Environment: real
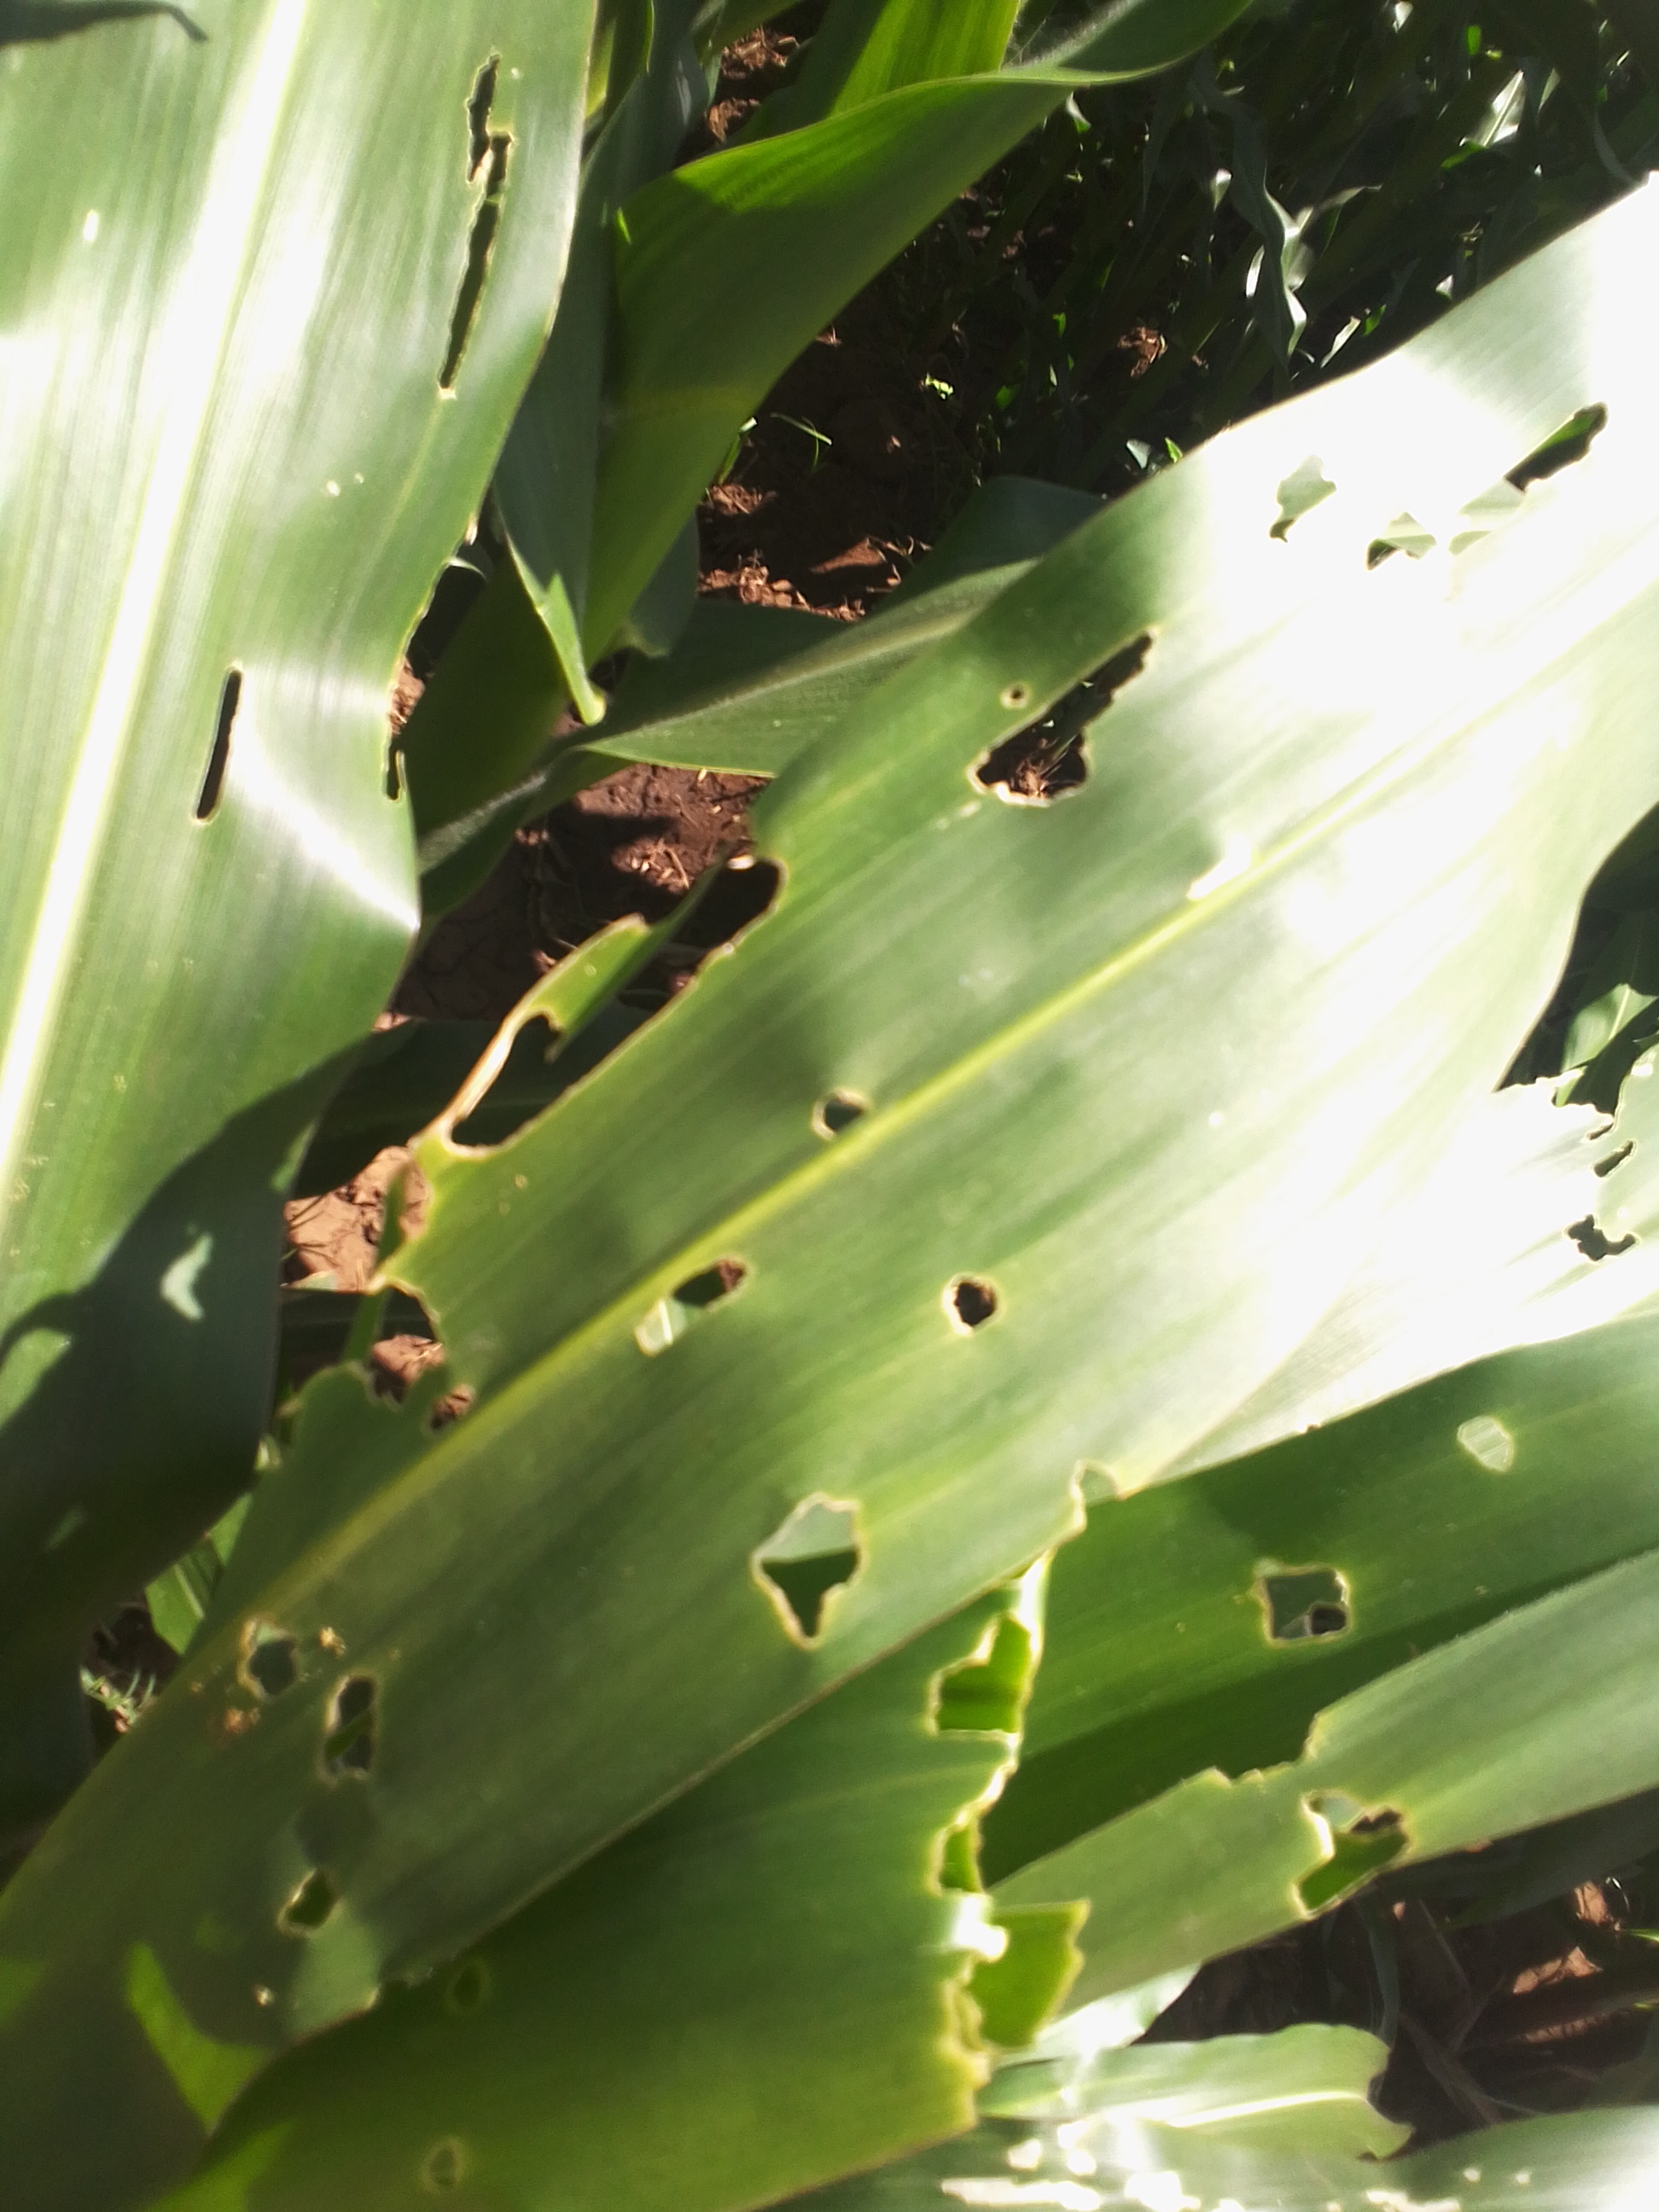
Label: fall_armyworm